Mechouar

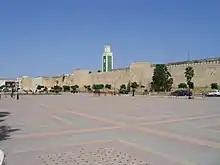
Place Lalla Aouda, a former mechouar in Meknes, Morocco (part of the 17th–18th century Kasbah of Moulay Ismail)

Mechouar or meshwar is a type of location, typically a courtyard within a palace or a public square at the entrance of a palace, in the Maghreb (western North Africa) or in historic al-Andalus (present-day Spain and Portugal). It can serve various functions such as a place of assembly or consultation (Arabic: "mishawara"), an administrative area where the government's affairs are managed. It was the place where the sultan historically held audiences, receptions and ceremonies. The name is sometimes also given to a larger area encompassing the palace, such as the citadel or royal district of a city.